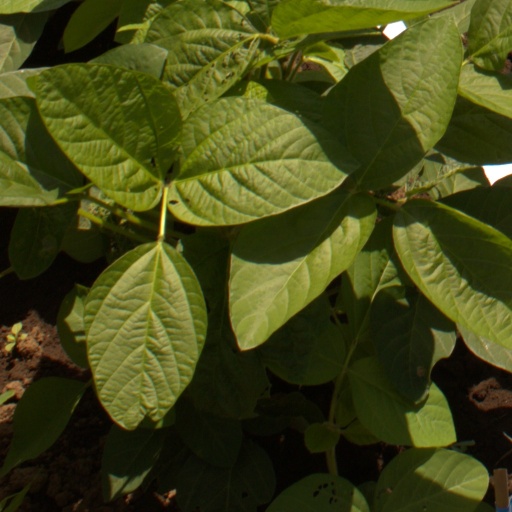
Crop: soybean